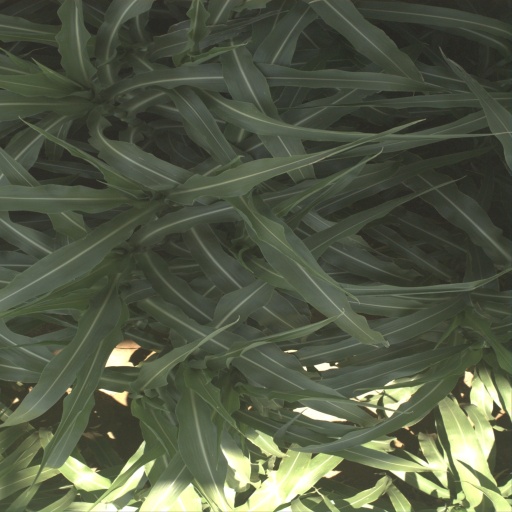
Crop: sorghum